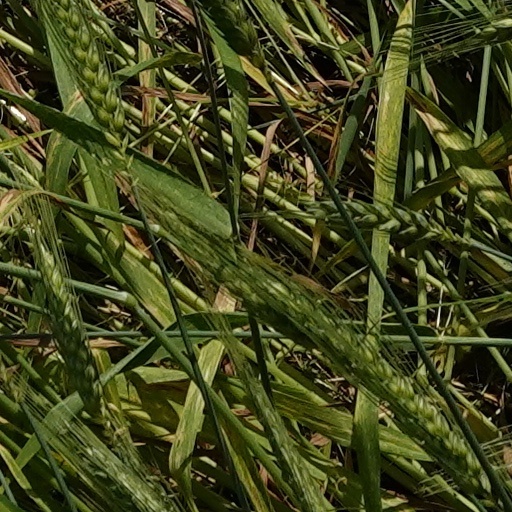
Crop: wheat